Environmental impacts of animal agriculture

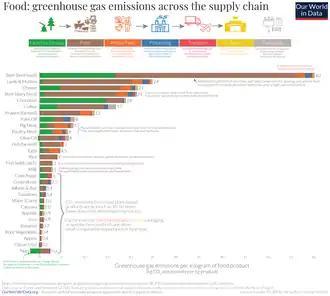
Methane production from cows, and land conversion for grazing and animal feed means beef from dedicated beef herds has a very high carbon footprint.

Effective use of fertilizer is crucial to accelerate the growth of animal feed production, which in turn increases the amount of feed available for livestock. However, excess fertilizer can enter water bodies via runoff after rainfall, resulting in eutrophication. The addition of nitrogen and phosphorus can cause the rapid growth of algae, also known as an algae bloom. The reduction of oxygen and nutrients in the water caused by the growth of algae ultimately leads to the death of other species in the ecosystem. This ecological harm has consequences not only for the native animals in the affected water body but also for the water supply for people.